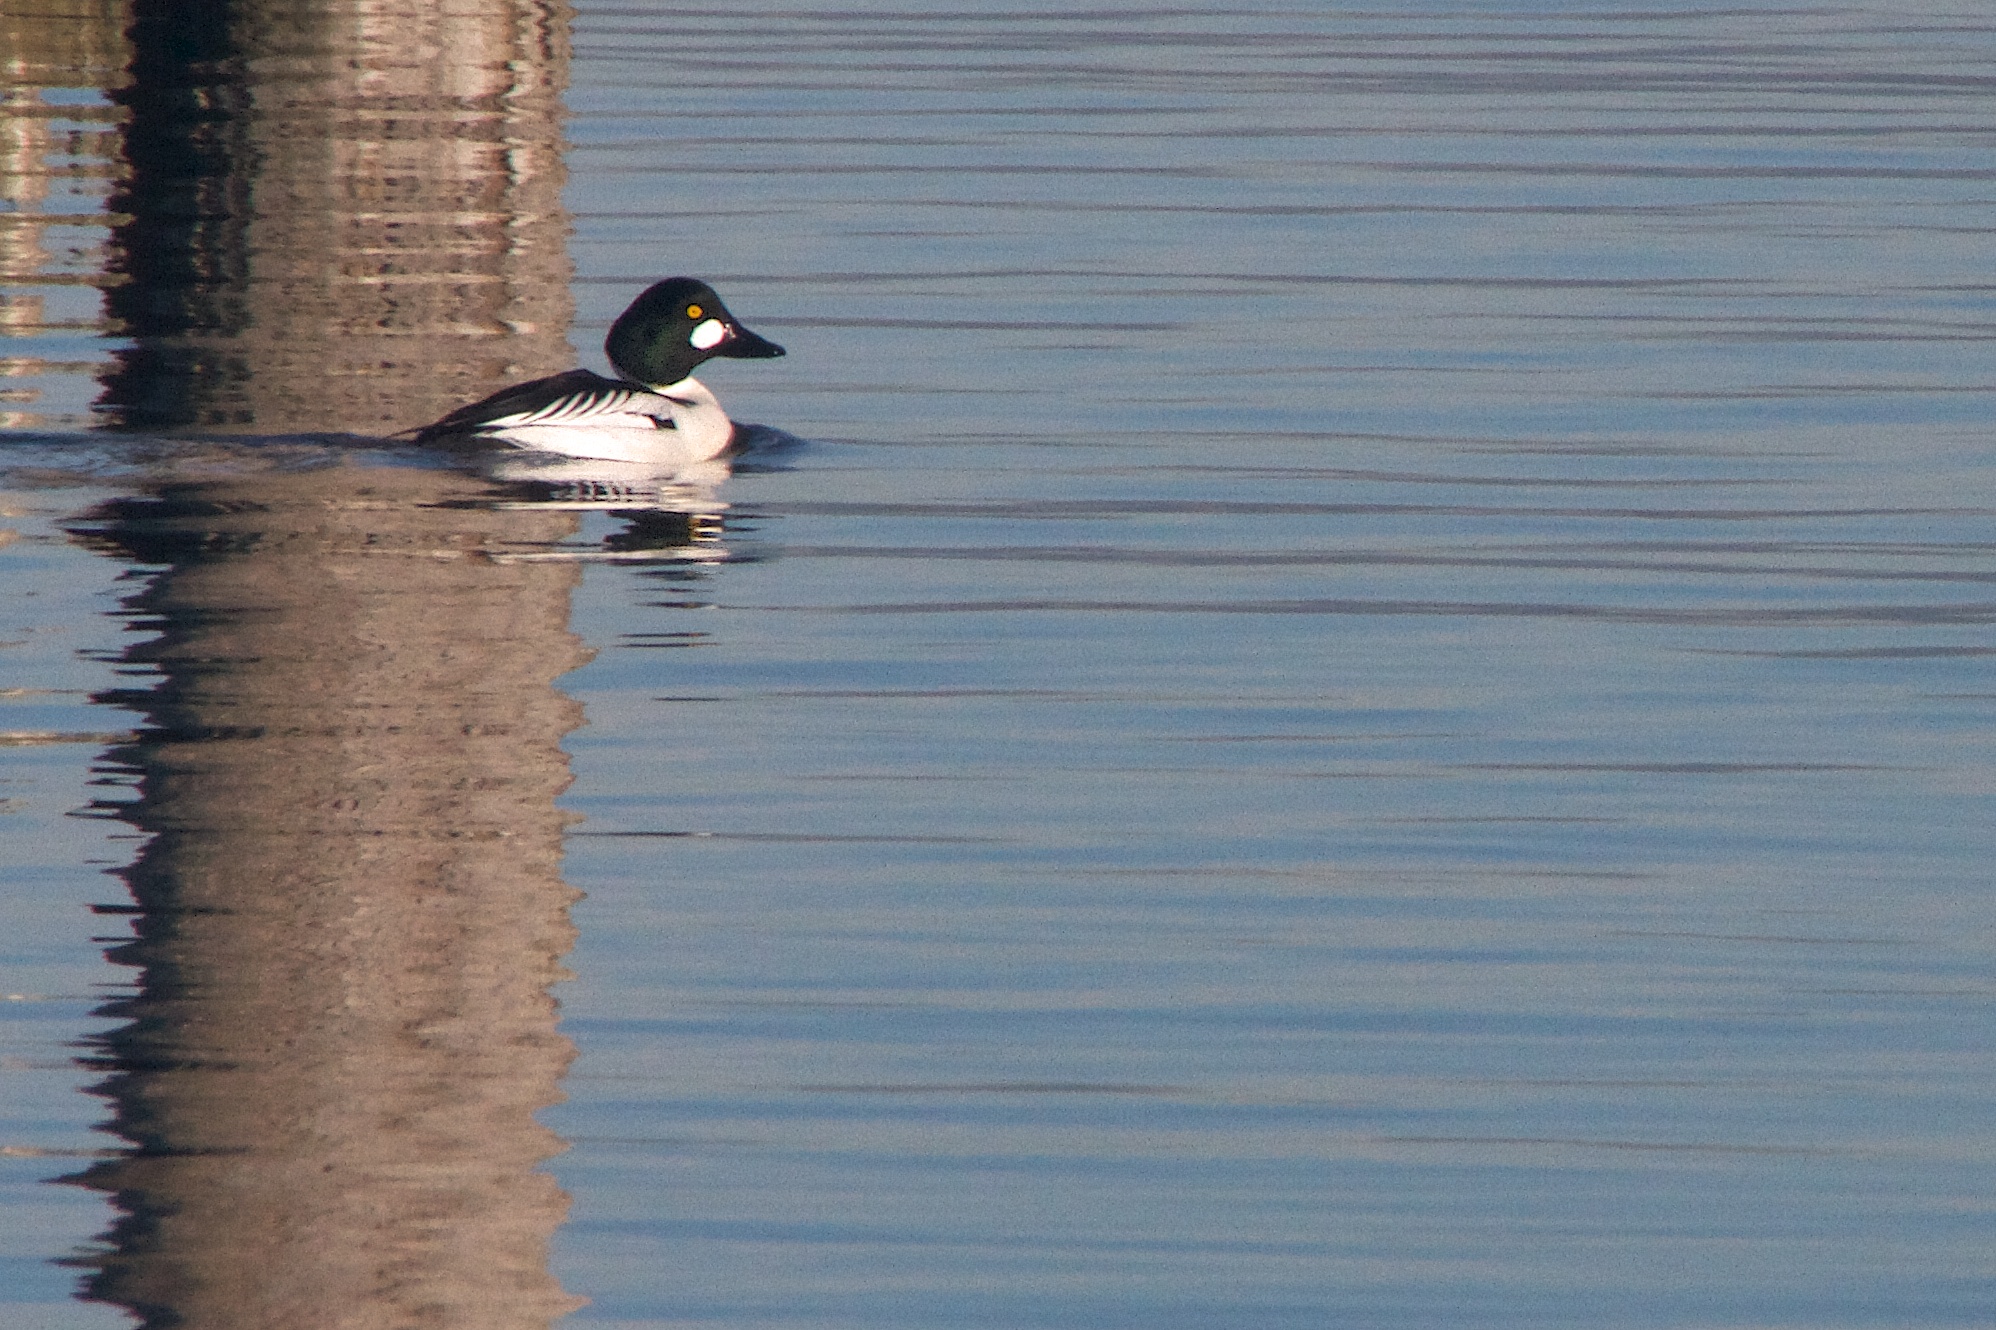
water, bird, wing, wildlife, reflection, beak, blue, fauna, duck, vertebrate, waterfowl, water bird, ducks geese and swans